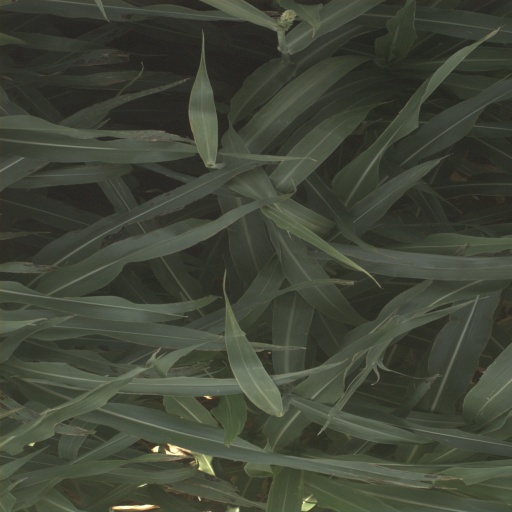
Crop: sorghum